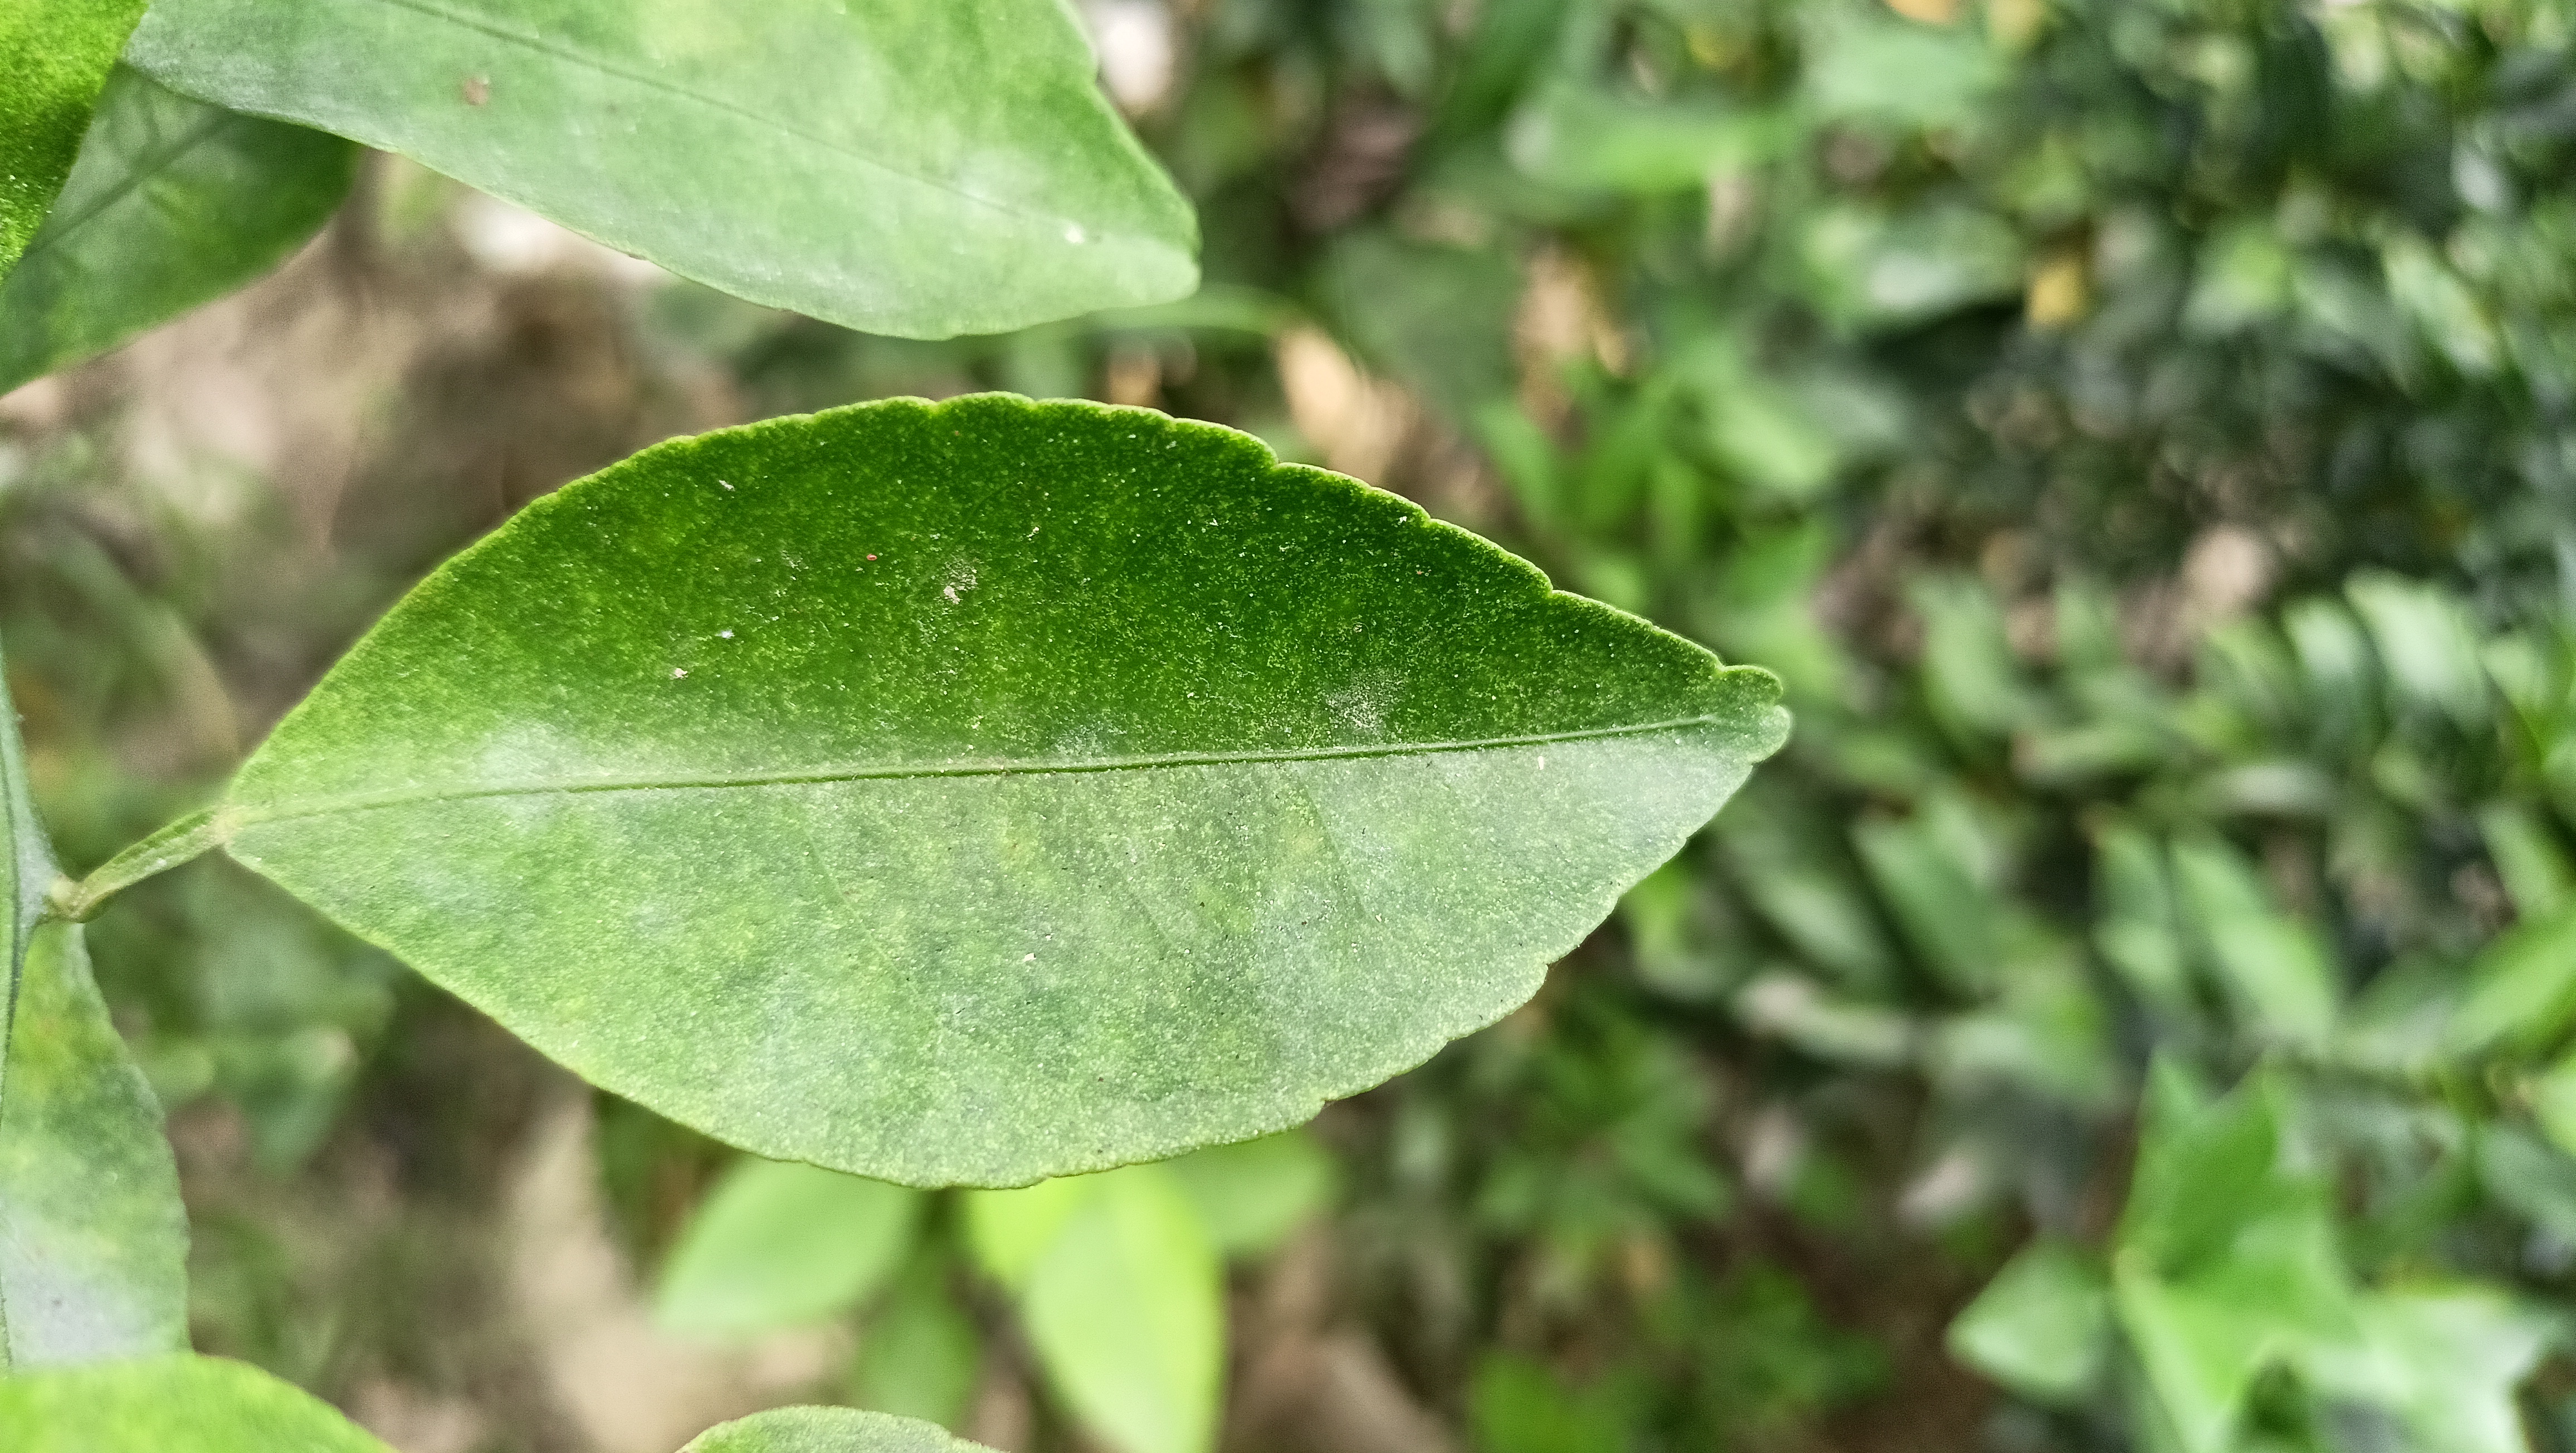
Mandarin leaf variety: China Mishti